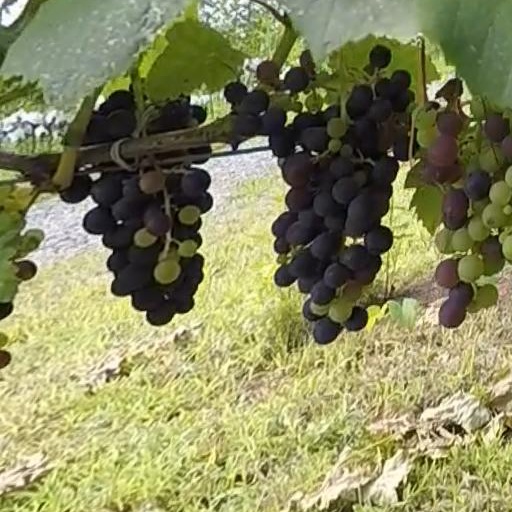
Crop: grape